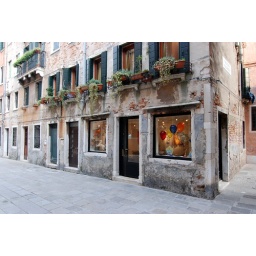
Colorful balloons of blown glass on display in the window of a shop in the San Marco section of Venice.